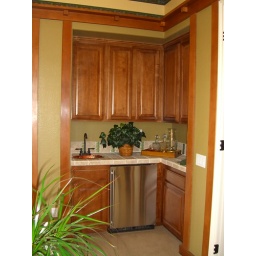
wet bar in office